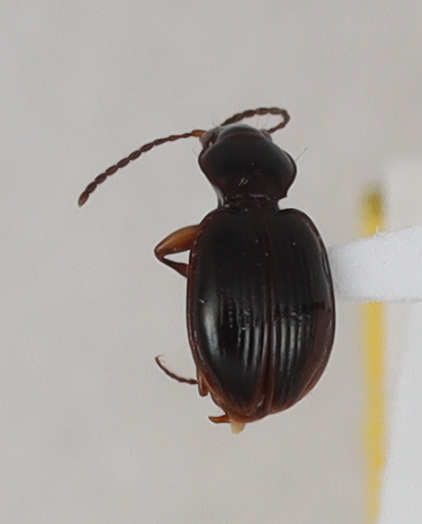
Scientific name: Mecyclothorax konanus
Plot: 6
Trap: W
Collected: 20190619